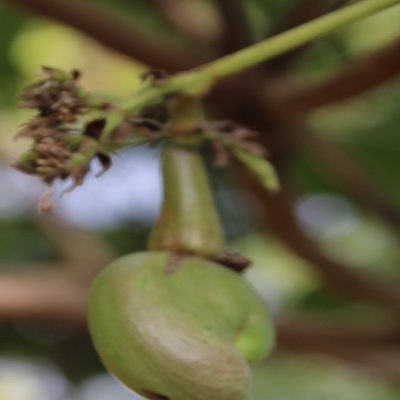
Crop: Cashew
Condition: healthy